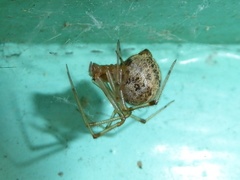
Species: Parasteatoda_tepidariorum